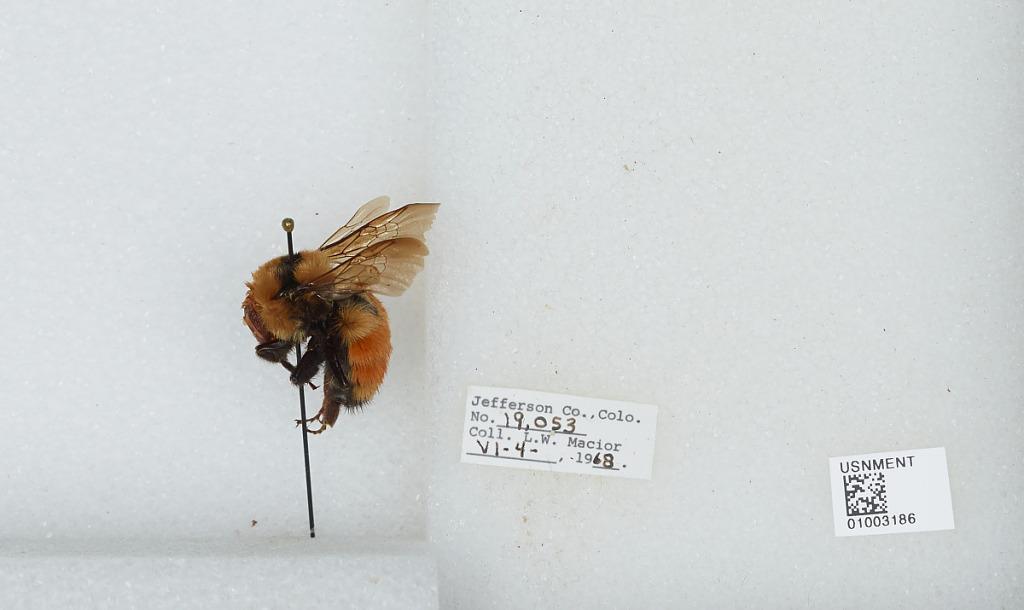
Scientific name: Bombus (Pyrobombus) huntii Greene
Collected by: L. Macior
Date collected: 1968-6-4
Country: United States
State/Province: Colorado
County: Jefferson
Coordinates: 39.3772, -105.801